Valentino Rossi

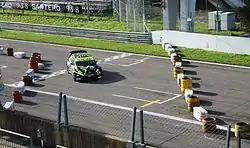
Rossi competing at Monza Rally Show in 2013

Rossi continued with Team WRT for 2024, with Farfus replaced with new BMW factory driver Raffaele Marciello for the endurance rounds. Rossi would claim his second win in the series, repeating his win in Misano the previous year.